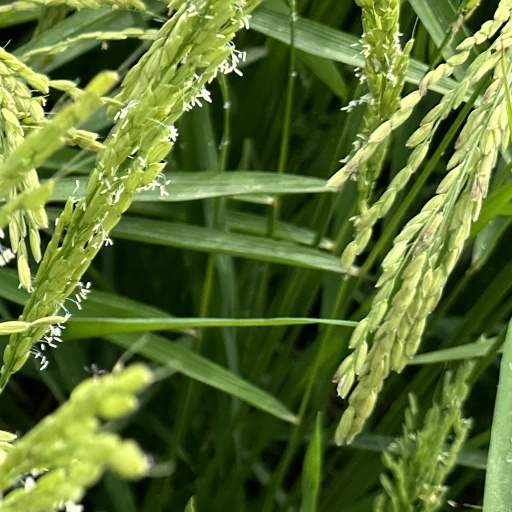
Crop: rice